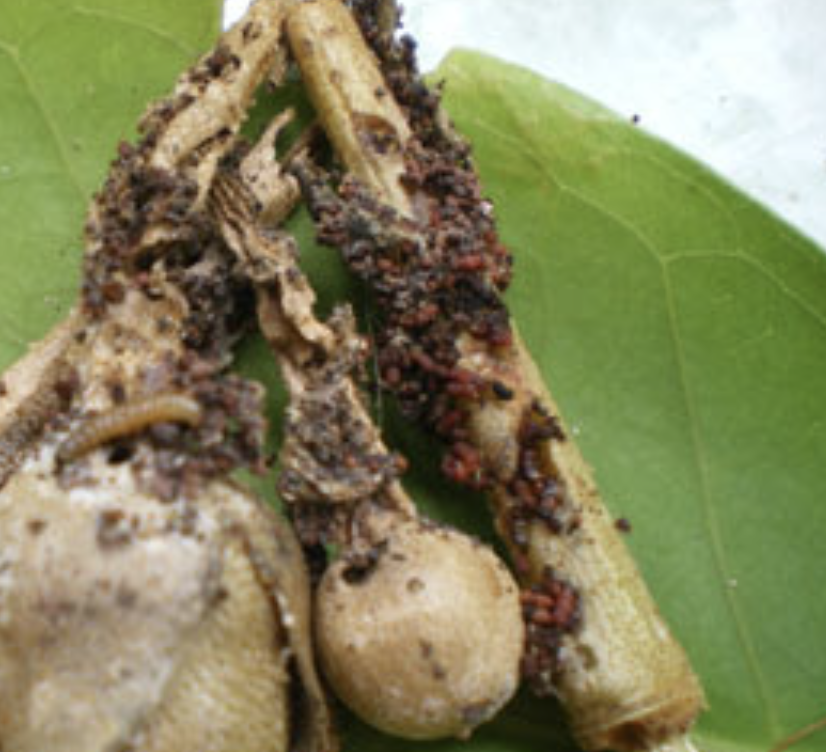
Label: sooty_mold